Arthur Gamgee

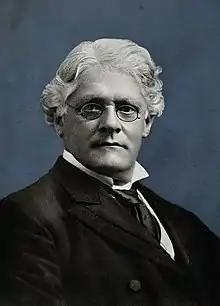

Prof Arthur Gamgee FRS FRSE (11 October 1841 – 29 May 1909) was a British biochemist.